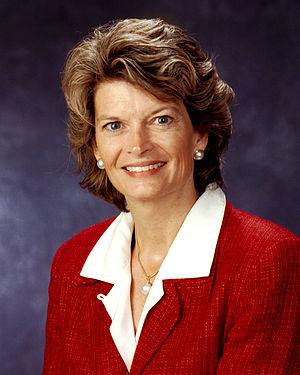
L’Alaska est le 49ᵉ État des États-Unis, dont la capitale est Juneau et la plus grande ville Anchorage, où habite environ 40 % de la population de l'État. Avec une superficie totale de 1 717 854 km², il est l'État le plus étendu et le plus septentrional du pays, mais l'un des moins peuplés, ne comptant que 731 545 habitants en 2019.
Les sénateurs de l'Alaska sont les deux personnes élues qui représentent leur État au Sénat des États-Unis depuis 1959.